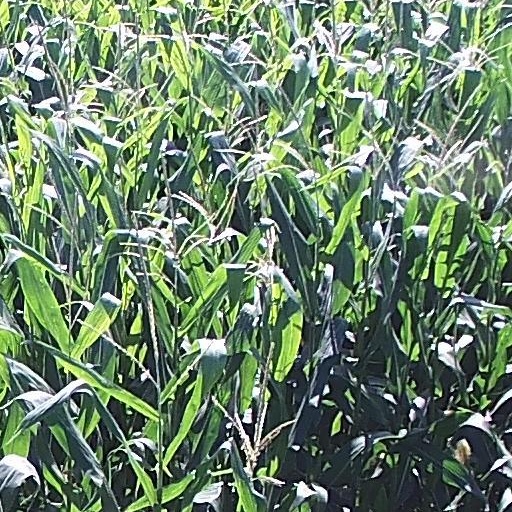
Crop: maize; corn